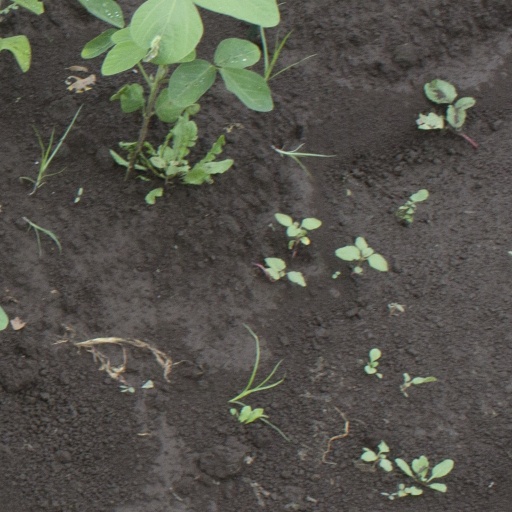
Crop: soybean